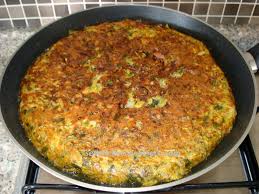
Yemek: mucver